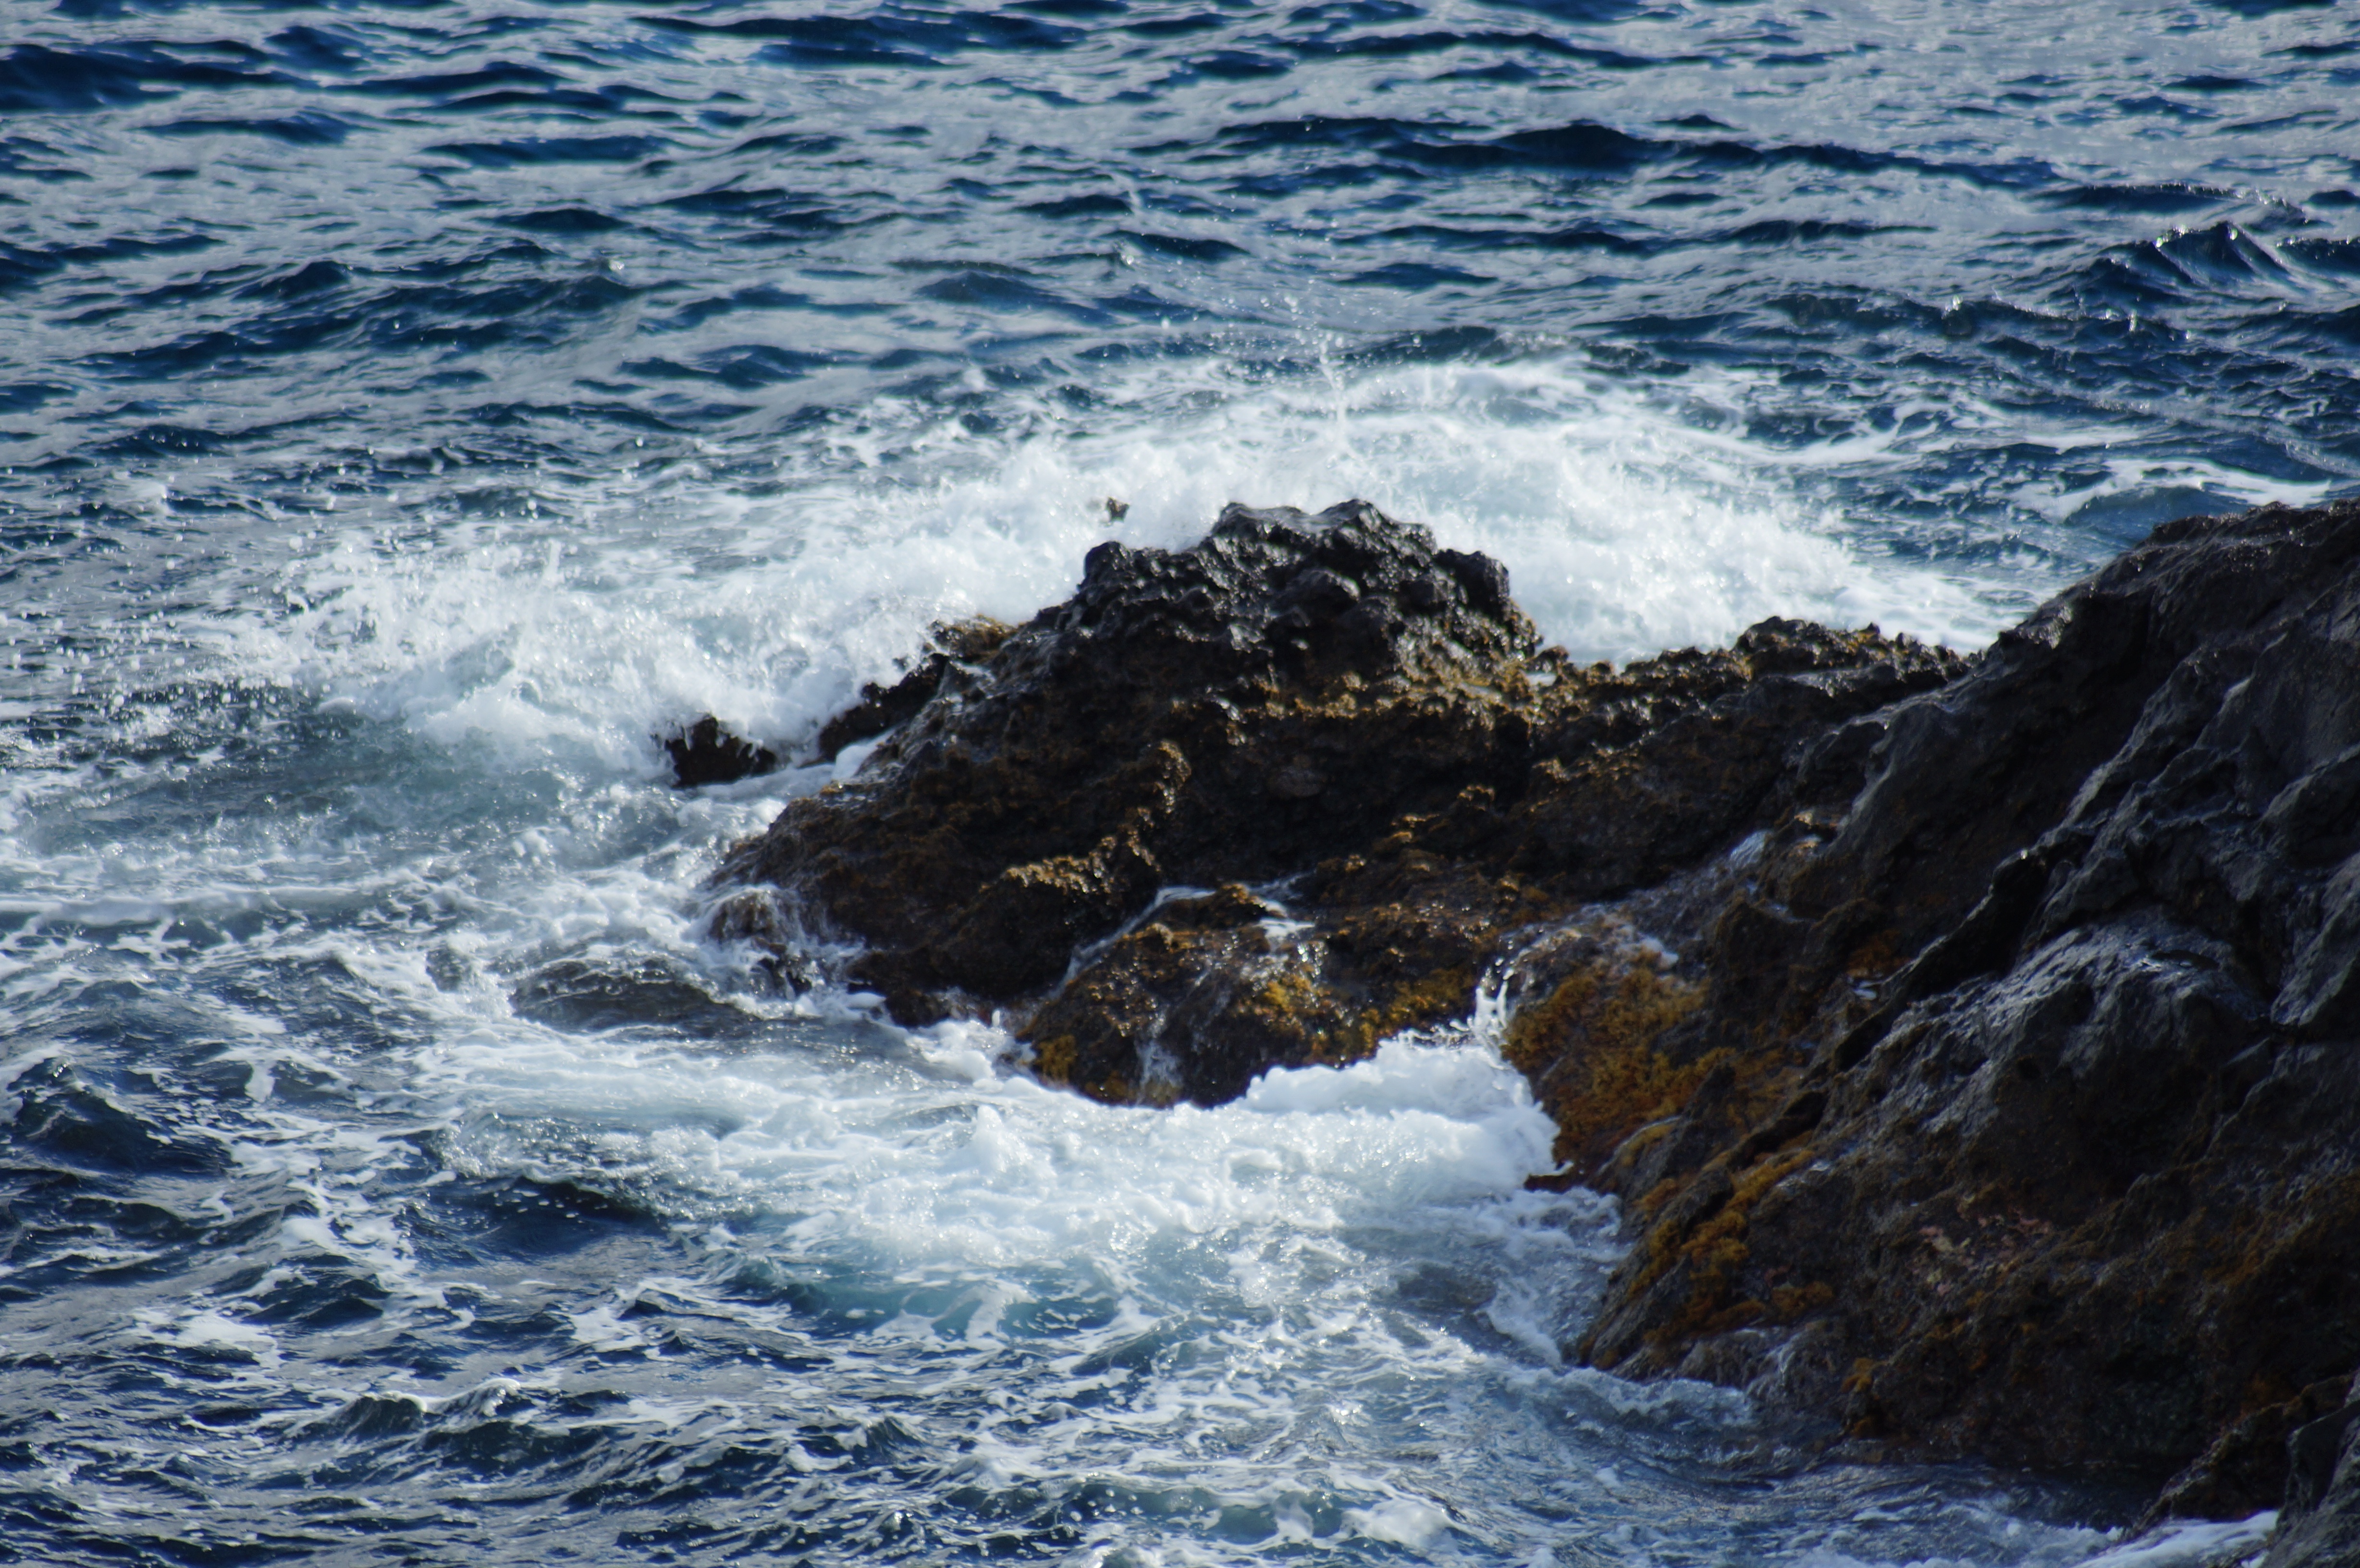
sea, coast, water, rock, ocean, shore, wave, surf, spray, rapid, tenerife, cape, wind wave